Gun Shy (2000 film)

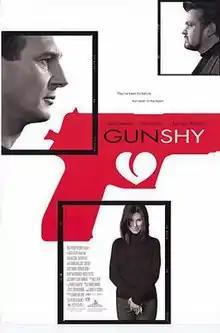
Theatrical release poster

Gun Shy is a 2000 American black comedy film written and directed by Eric Blakeney, and starring Liam Neeson, Oliver Platt and Sandra Bullock.